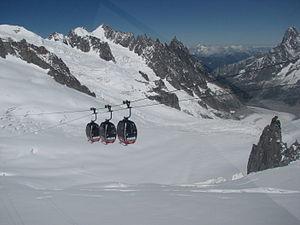
Chamonix-Mont-Blanc, ou plus communément Chamonix, est une commune française située dans le département de la Haute-Savoie, en région Auvergne-Rhône-Alpes. La commune de Chamonix-Mont-Blanc recouvre du nord au sud seize villages ou hameaux : le Tour, Montroc, le Planet, Argentière, les Chosalets, la Joux, le Lavancher, les Tines, les Bois, les Praz de Chamonix, Chamonix-Mont-Blanc, les Pècles, les Mouilles, les Barrats, les Pélerins, les Gaillands, les Bossons.
La télécabine Panoramic Mont-Blanc, située dans le massif du Mont-Blanc, est, techniquement, un téléphérique véritable de type pulsé permettant d'effectuer un parcours aérien de 5 093 m en à peu près 30 à 35 minutes, au-dessus de la vallée Blanche et du glacier du Géant, depuis l'aiguille du Midi située en France à 3 778 m, jusqu'à la pointe Helbronner marquant la frontière avec l'Italie à 3 466 m. La remontée fut inaugurée en 1957.